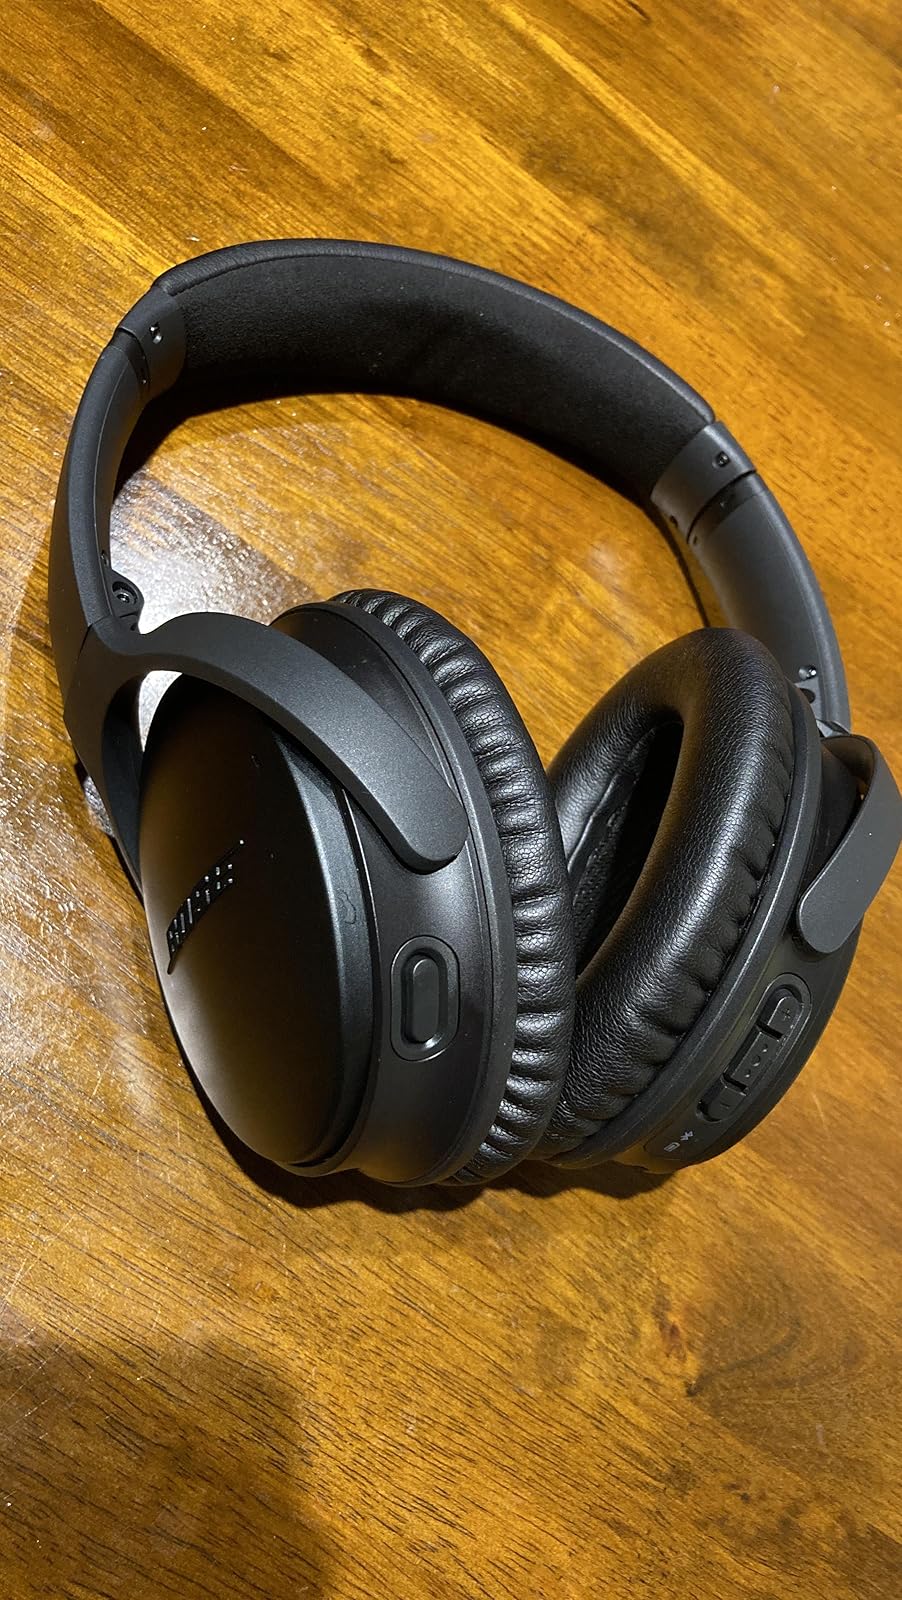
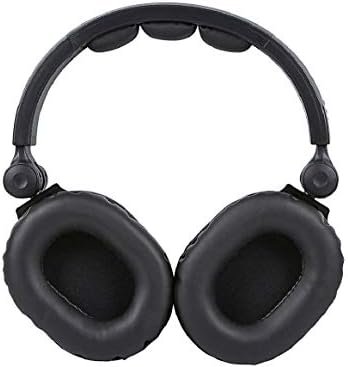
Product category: headphones
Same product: no